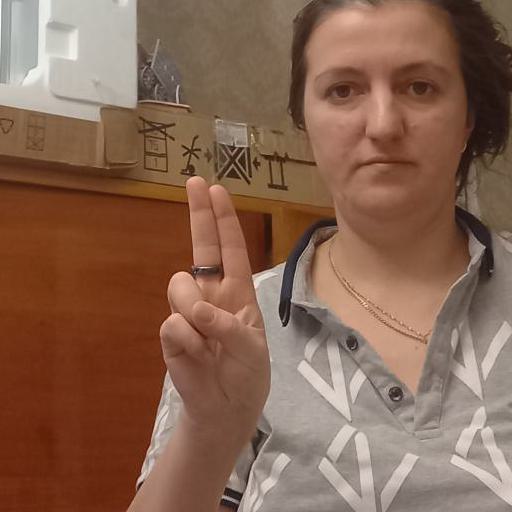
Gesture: two_up